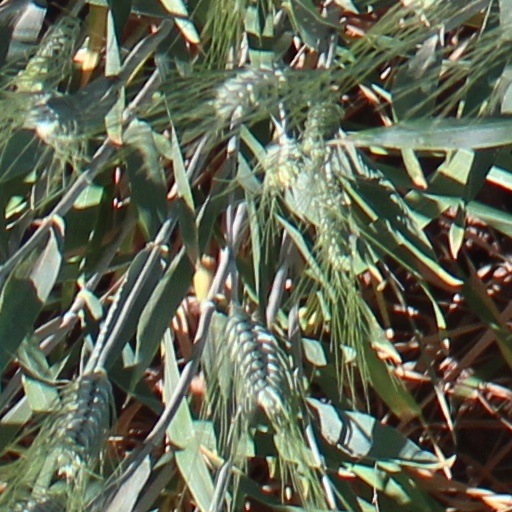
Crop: wheat